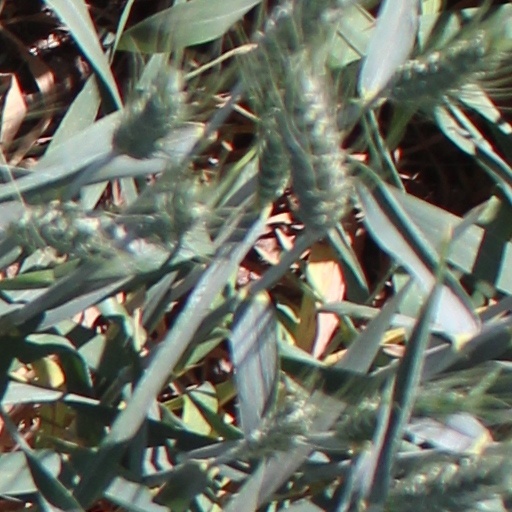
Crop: wheat